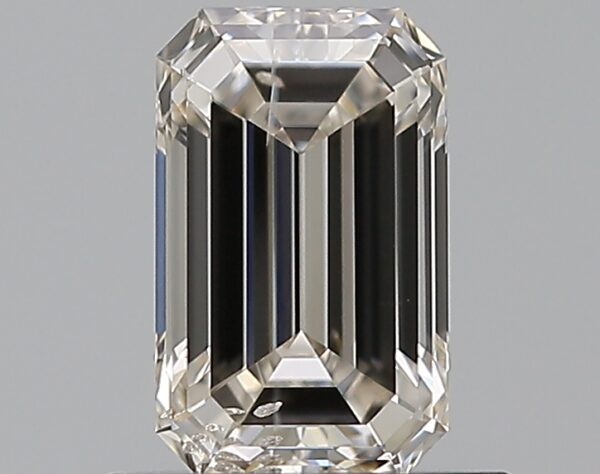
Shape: emerald
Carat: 0.8
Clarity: SI2
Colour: J
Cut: EX
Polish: EX
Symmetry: VG
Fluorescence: F
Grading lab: GIA
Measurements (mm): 6.86 x 4.23 x 2.87